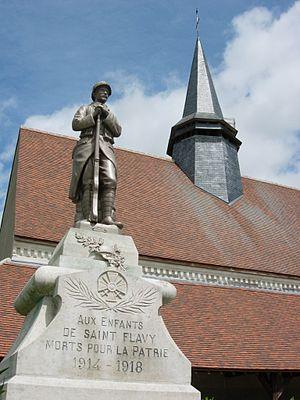
Monument aux morts de Saint-Flavy
Saint-Flavy est une commune française, située dans le département de l'Aube en région Grand Est.